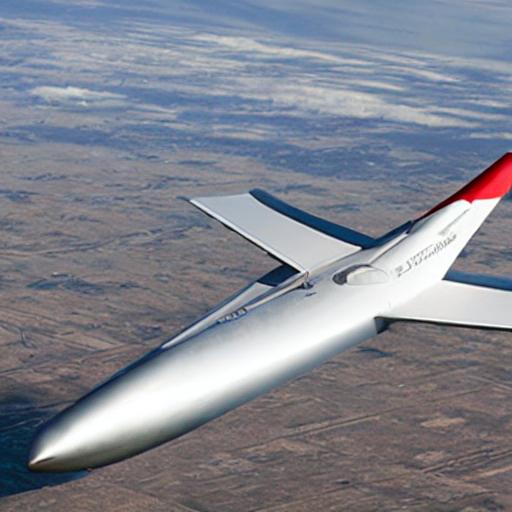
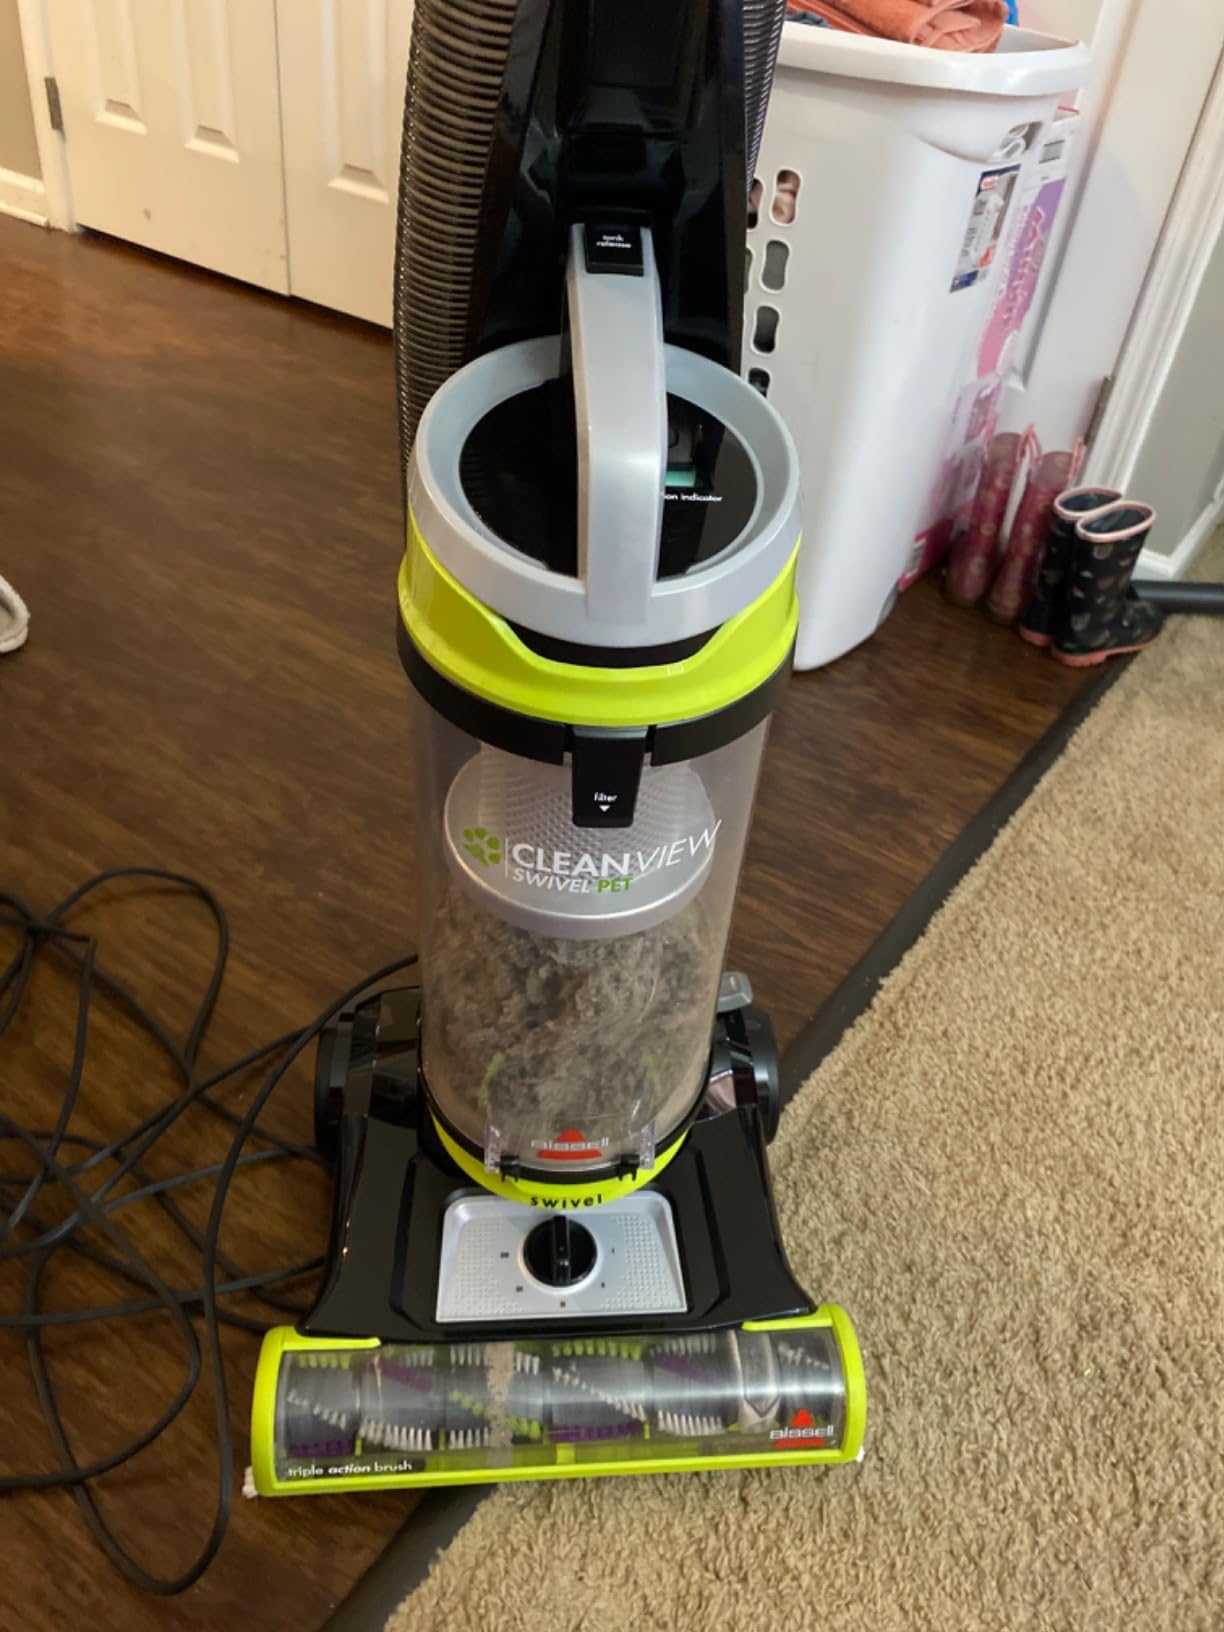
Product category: items_vacuum
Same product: no